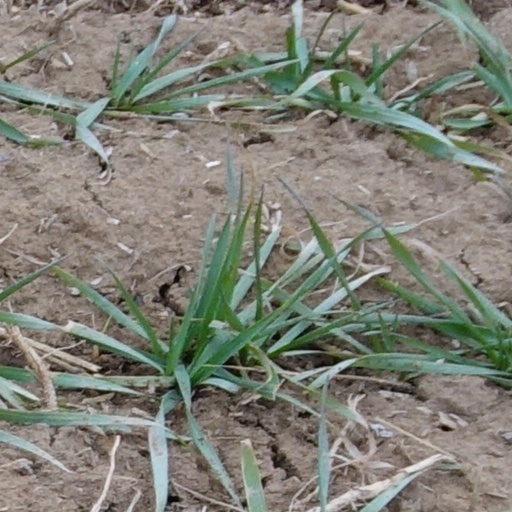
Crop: wheat